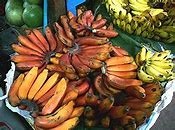
Label: banana